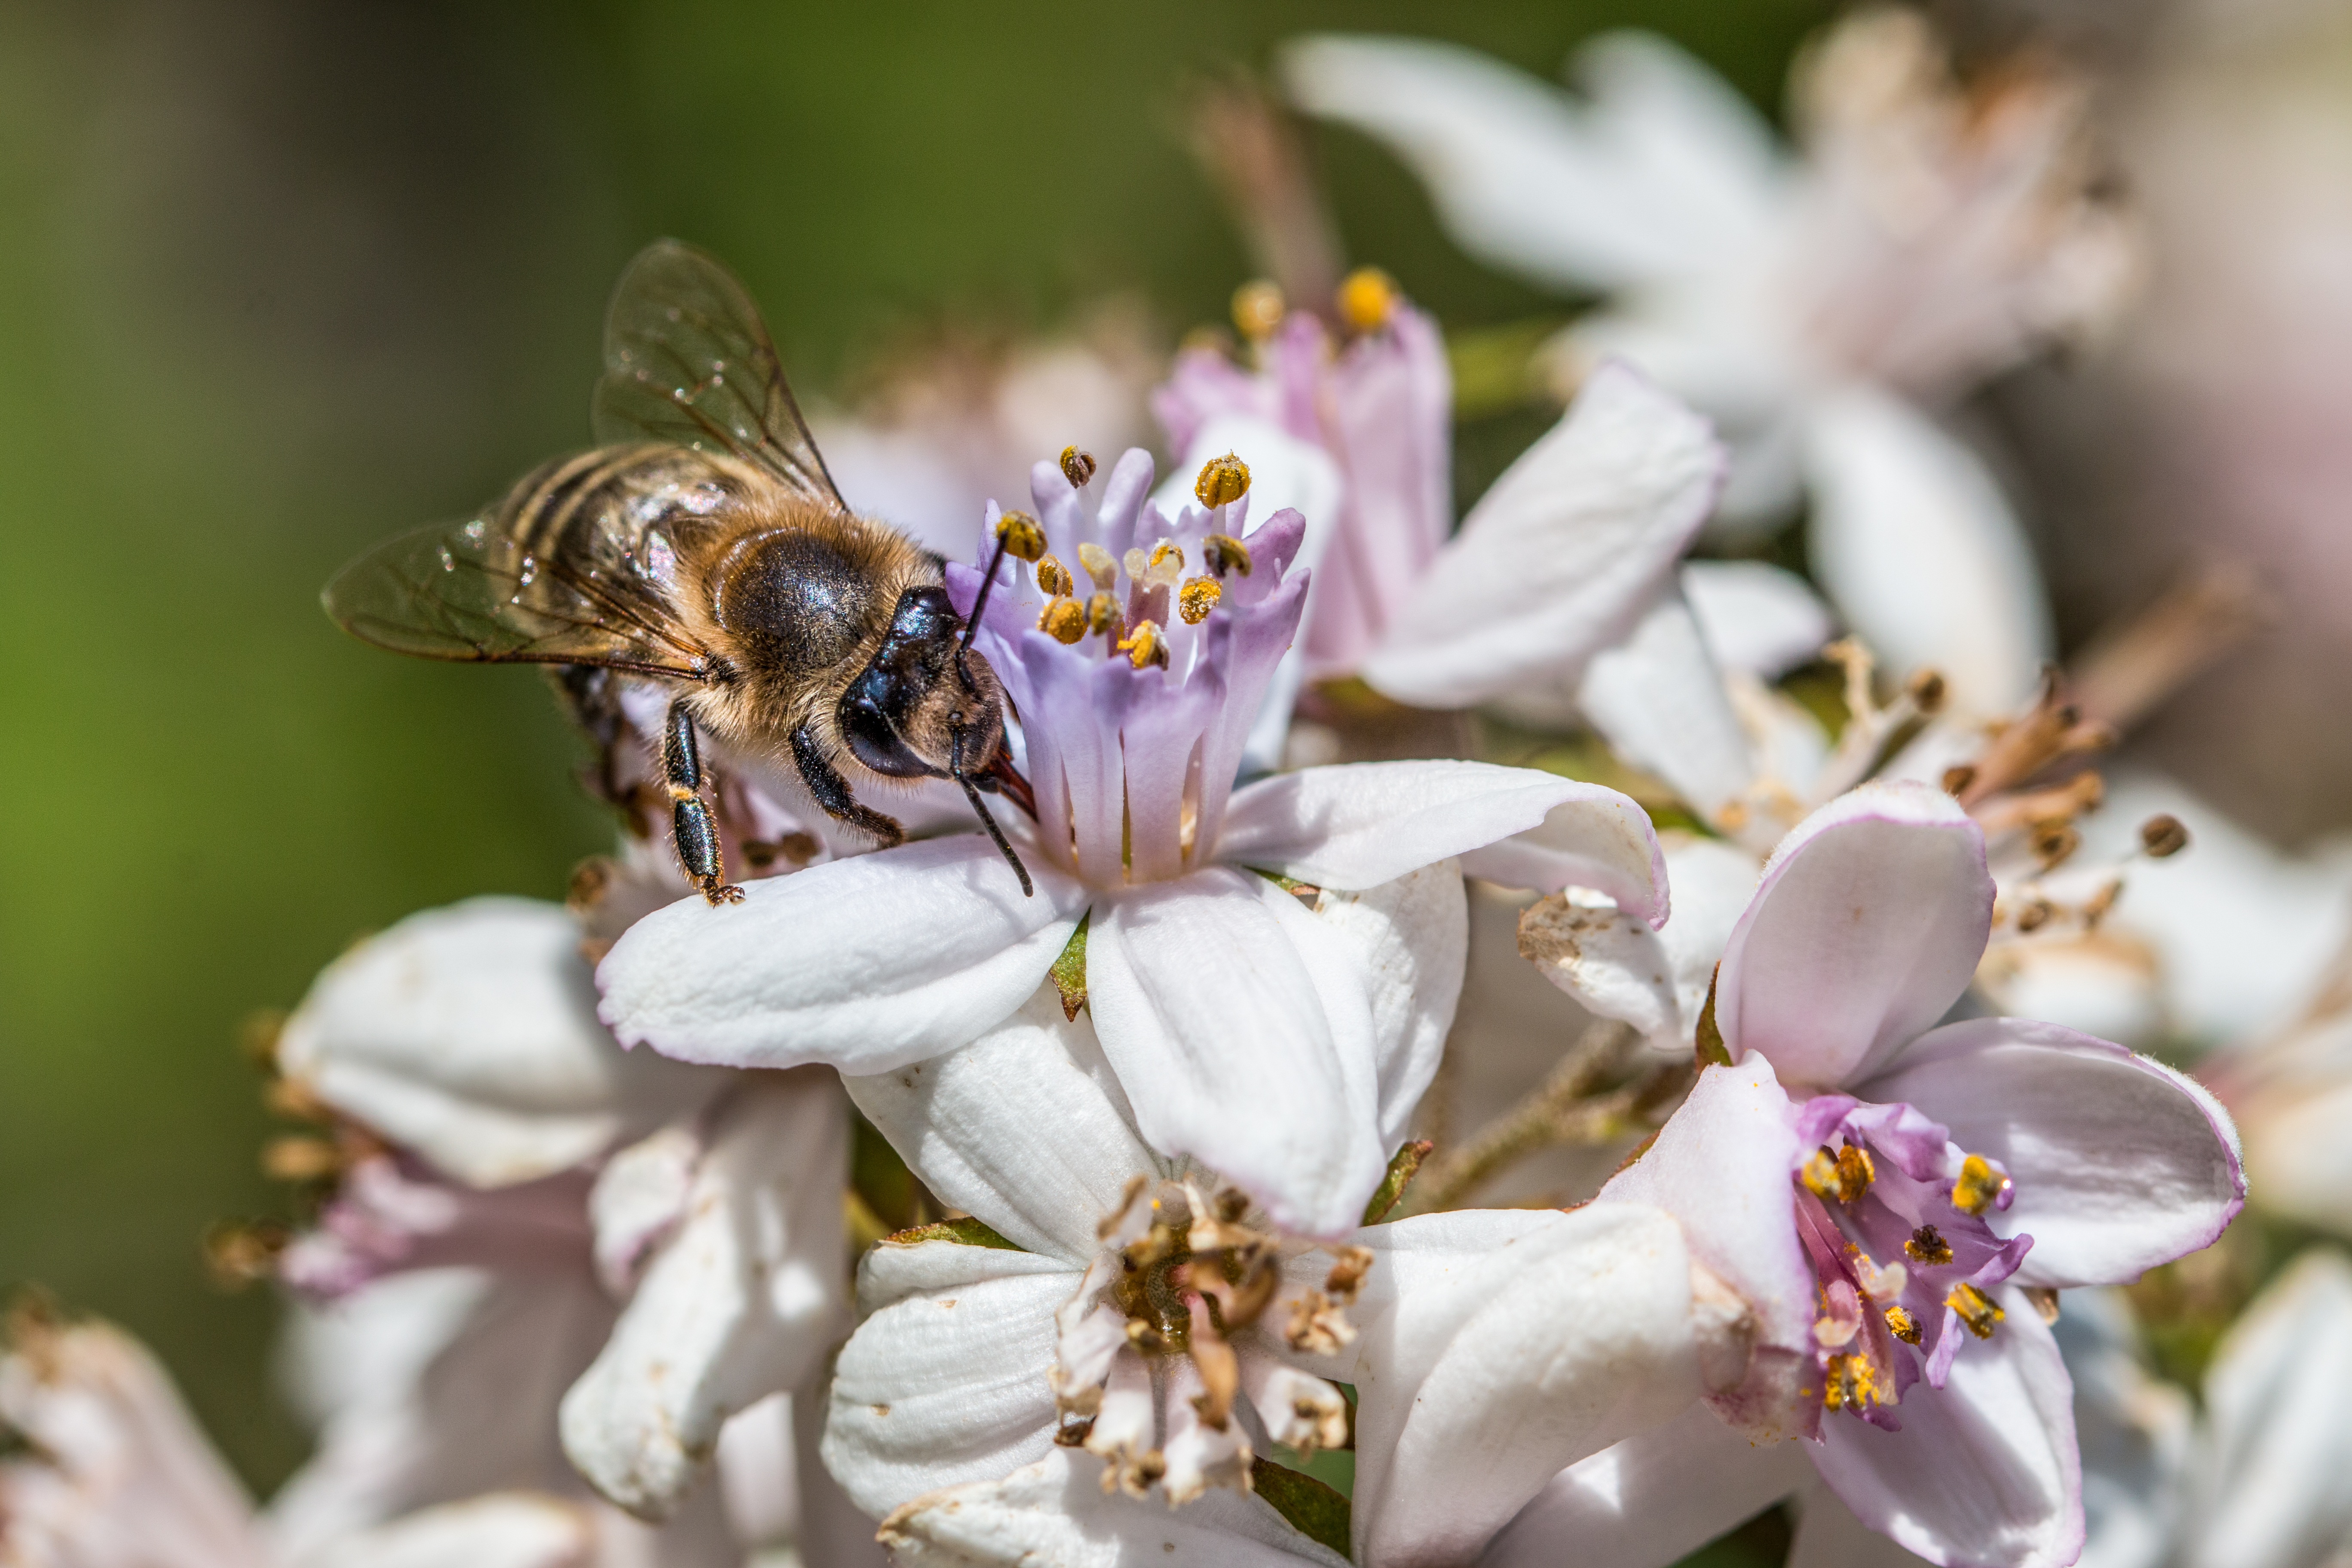
nature, branch, blossom, plant, photography, flower, petal, bloom, summer, pollen, spring, insect, macro, botany, garden, flora, fauna, invertebrate, wildflower, close up, bee, nectar, macro photography, fr hlingsanfang, honey bee, membrane winged insect